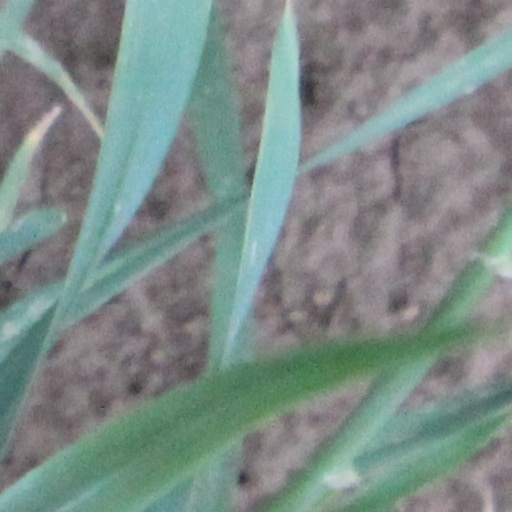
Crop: wheat